Bundela

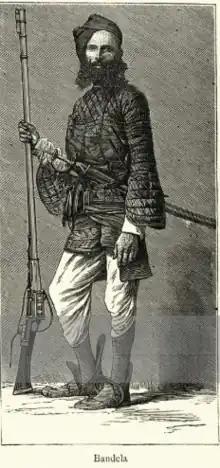
Bandela Rajput

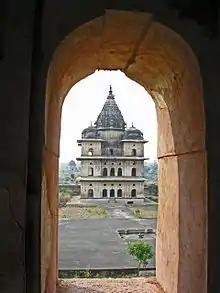
Chhatris (cenotaphs) of Bundela rulers, on the Betwa River near Orchha

The Bundela is a Rajput clan. Over several generations, the cadet lineages of Bundela Rajputs founded several states in area what came to be known as Bundelkhand anciently known as Chedi Kingdom from the 16th century.